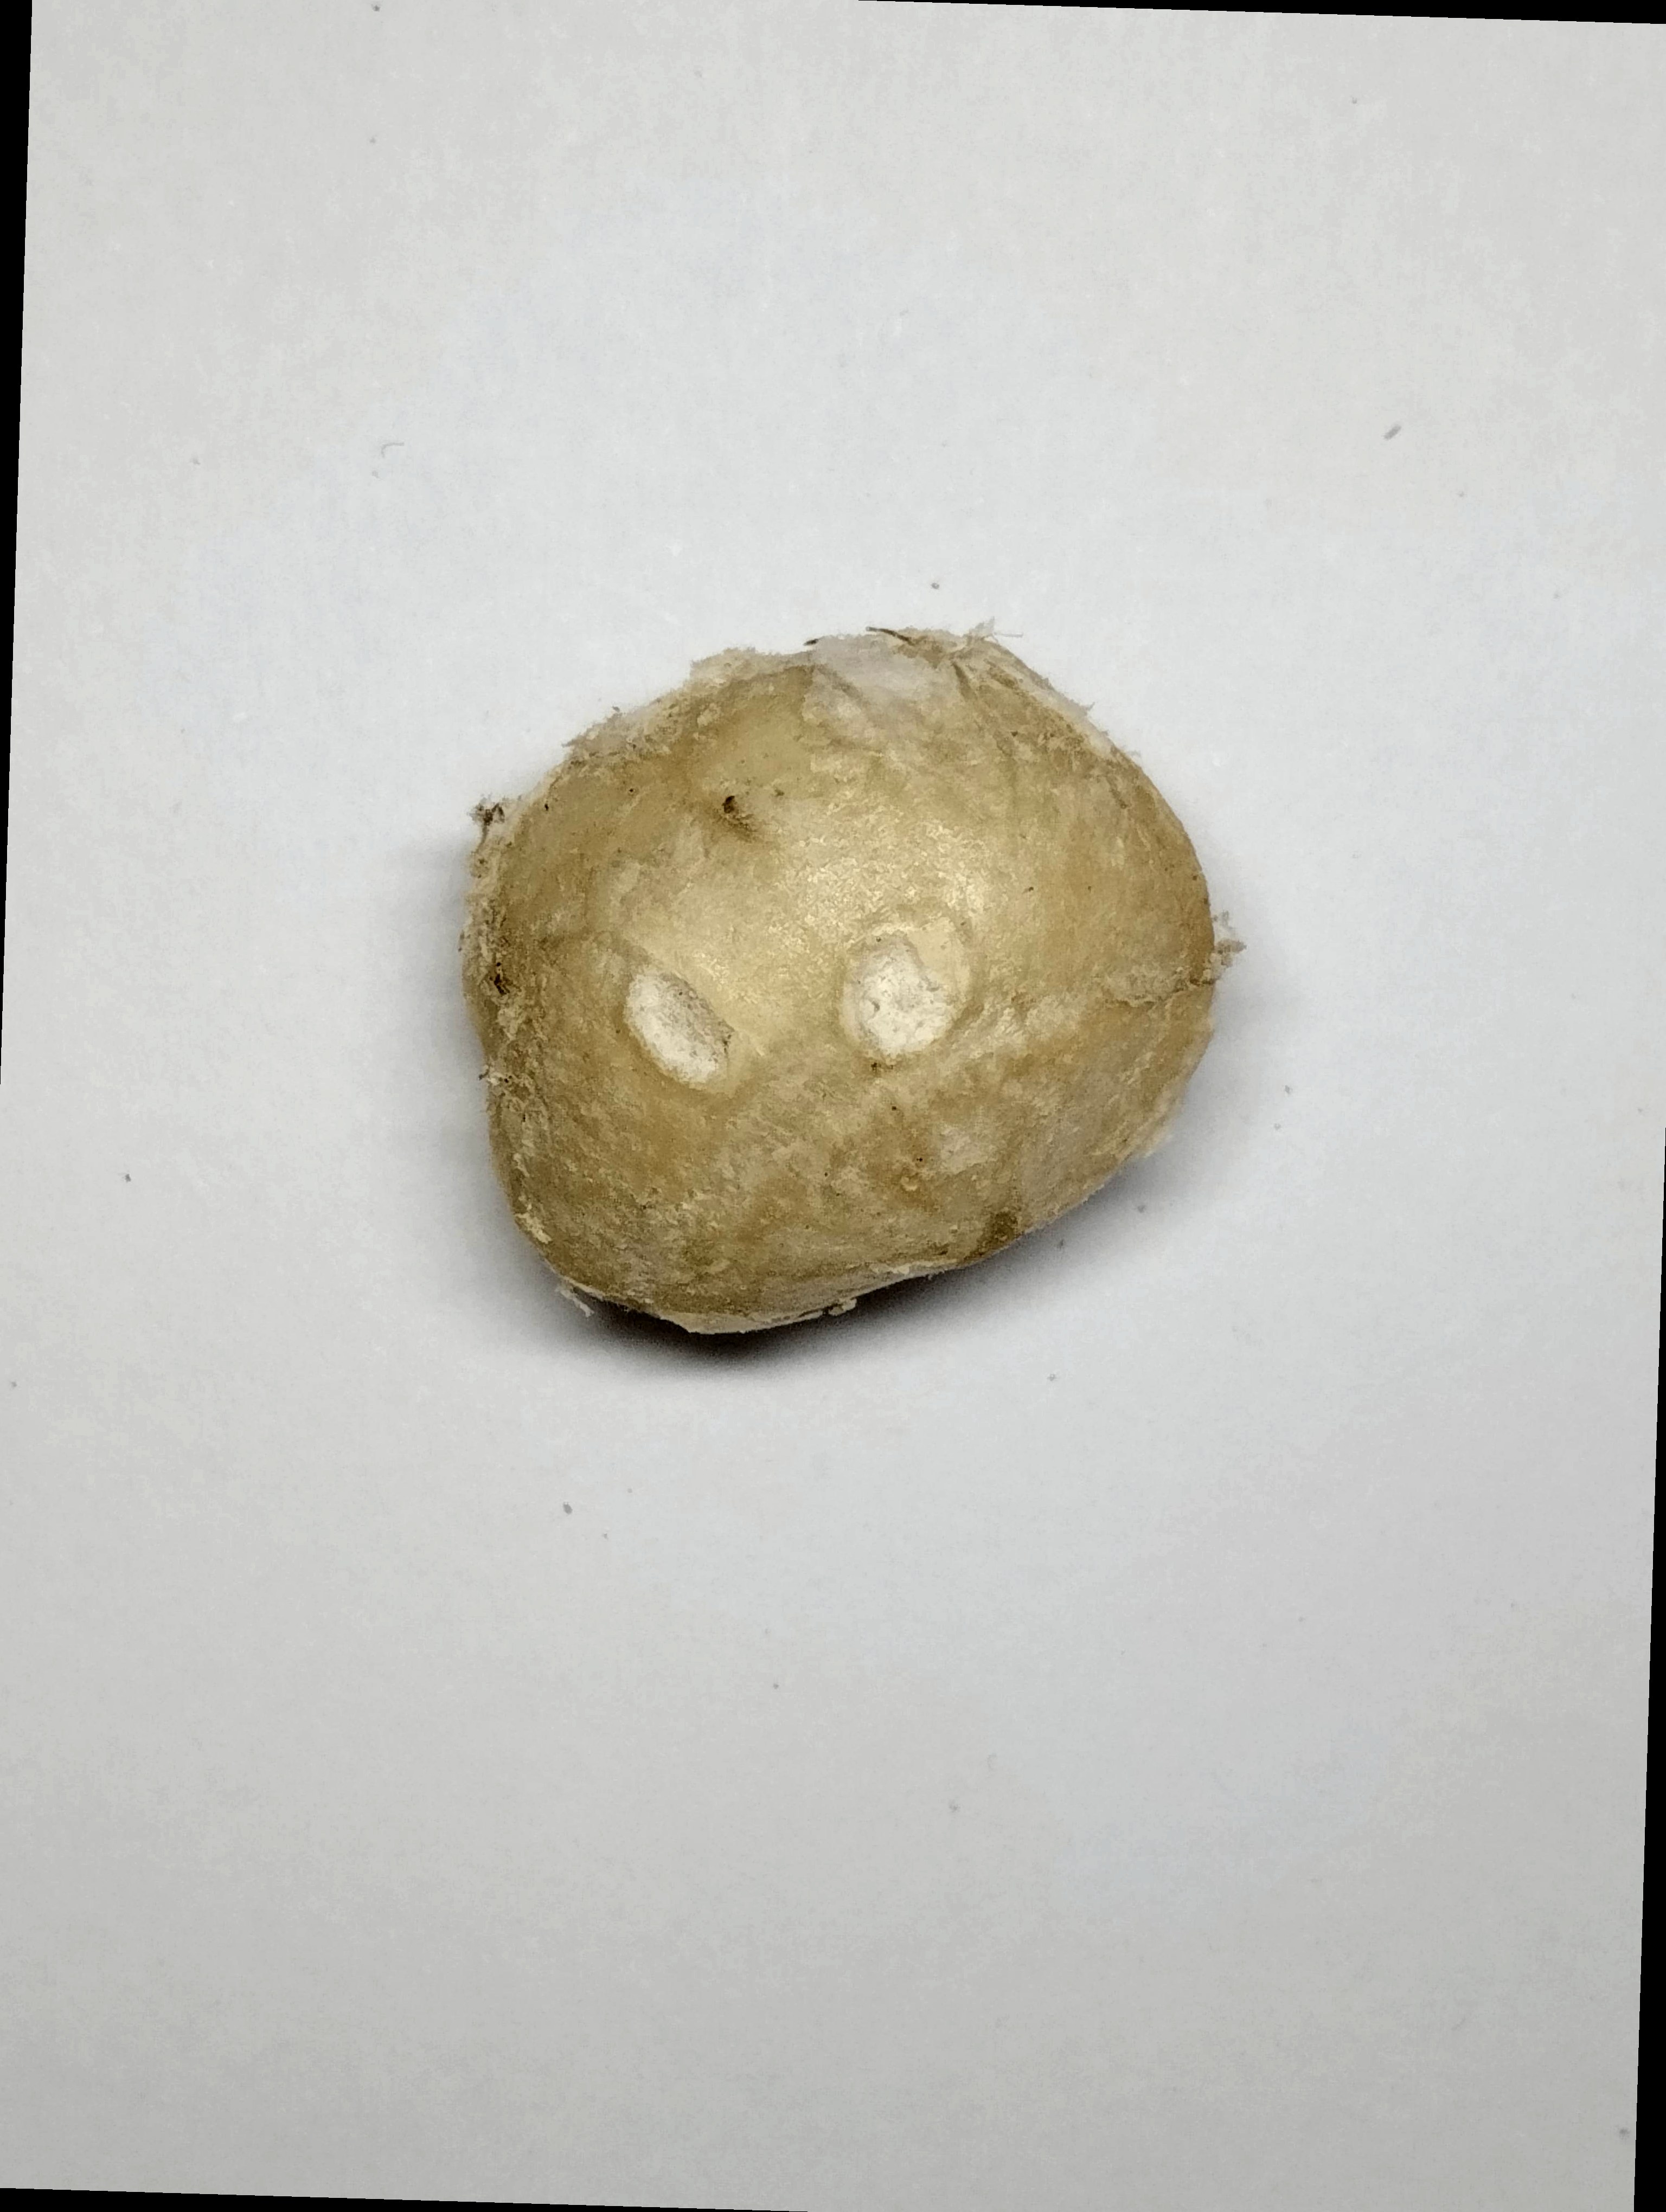
Label: rusak (damaged seed)